Grand Lodge of Tennessee

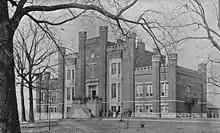
The Masonic University in 1850 in Clarksville, Tennessee.

During the mid-1800s, local lodges established or sponsored several schools and colleges. These included the Masonic Female Institute in Hartsville, the Masonic Male College in Gallatin, the Clifton Masonic Academy in Clifton, the Petersburg Masonic Academy in Petersburg, the Macon Masonic Male College in Macon, the Sale Creek Male and Female Institute in Sale Creek, the Hiwassee Masonic Institute in Charleston, the Masonic College in Dayton, and the Masonic & Odd Fellows College in Nolensville.